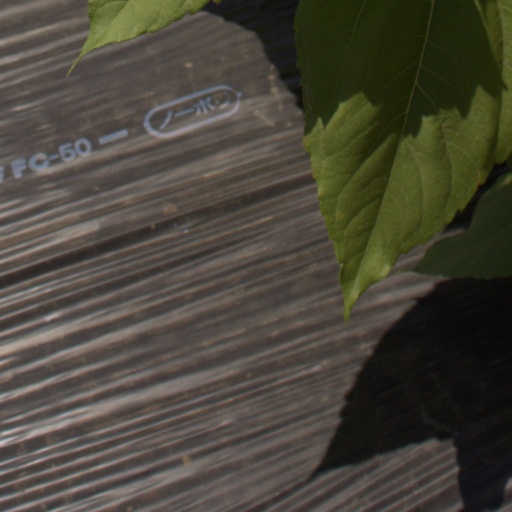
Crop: Jerusalem artichoke